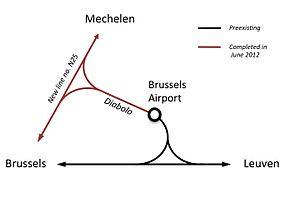
Plan du projet Diabolo